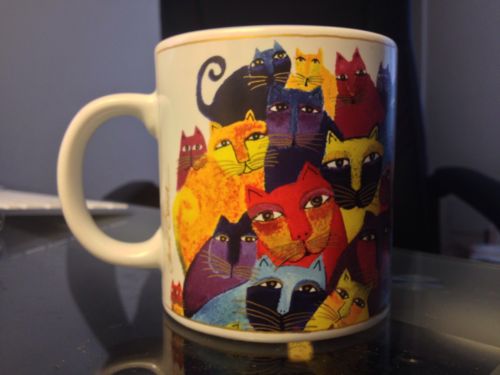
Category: mug